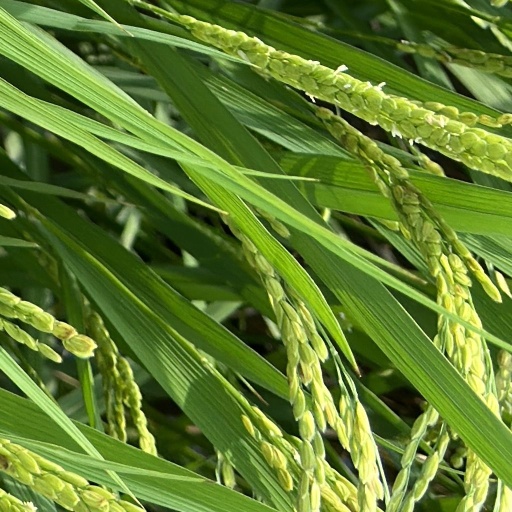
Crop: rice